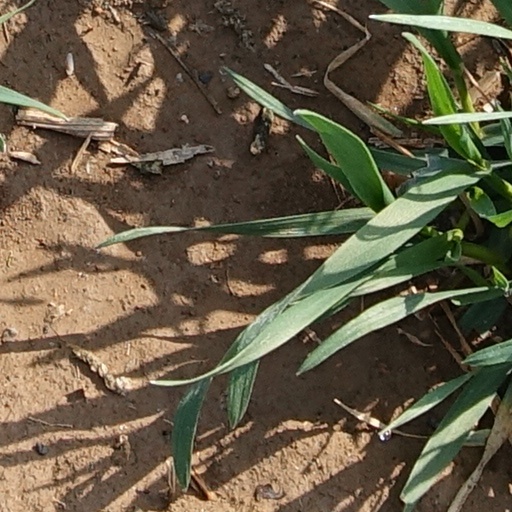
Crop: wheat